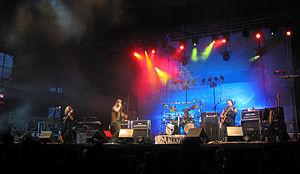
In Extremo est un groupe de folk metal et metal médiéval allemand, originaire de Berlin. Formé en 1995, le groupe utilise de nombreux instruments, dont certains faits à la main, et chante en de nombreuses langues. Leur dernier album studio Saengerkrieg atteint la première place des Media Control Charts.